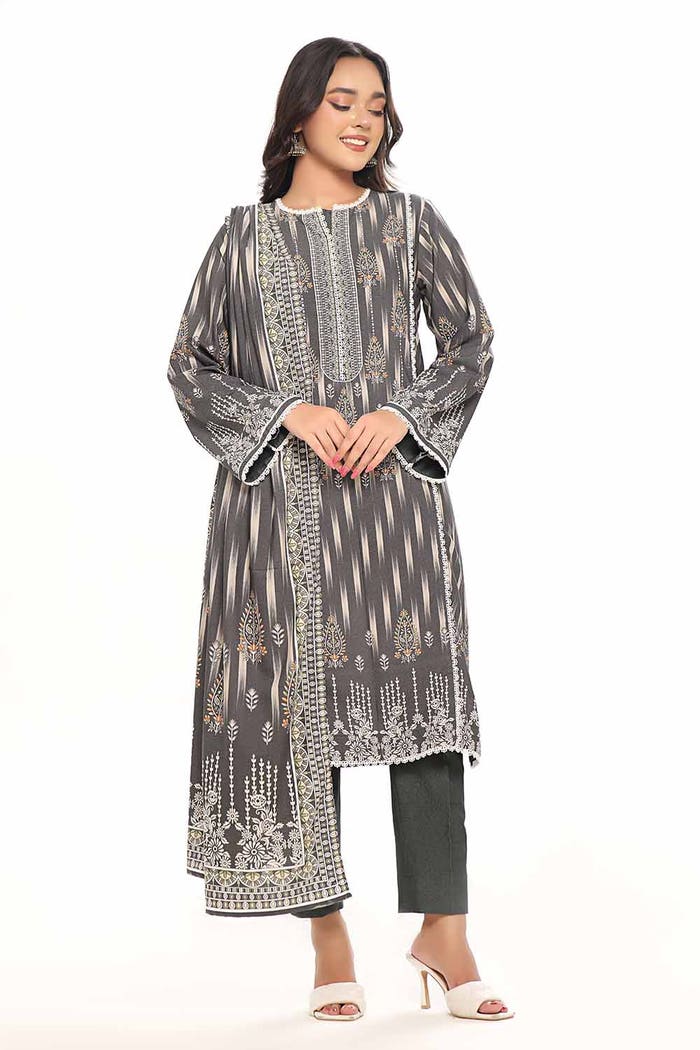
black multi embroidered cotton tunic